Pain theories

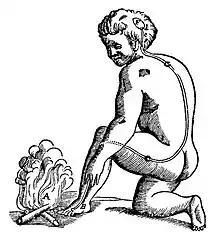
Descartes' pain pathway: "Particles of heat" (A) activate a spot of skin (B) attached by a fine thread (cc) to a valve in the brain (de) where this activity opens the valve, allowing the animal spirits to flow from a cavity (F) into the muscles causing them to flinch from the stimulus, turn the head and eyes toward the affected body part, and move the hand and turn the body protectively.

The specificity theory, which states that pain is "a specific sensation, with its own sensory apparatus independent of touch and other senses," emerged in the nineteenth century, having been prefigured by the work of Avicenna and Descartes.